Fionn Ferreira

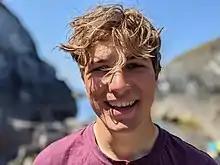
Headshot of Fionn Ferreira on the Irish Coastline, July 2021

Fionn Miguel Eckardt Ferreira (from Ballydehob, County Cork, Ireland) is an Irish inventor, chemistry student and Forbes 30 under 30 listee. He is known for his invention of a method to remove microplastic particles from water using a natural ferrofluid mixture.